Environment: real
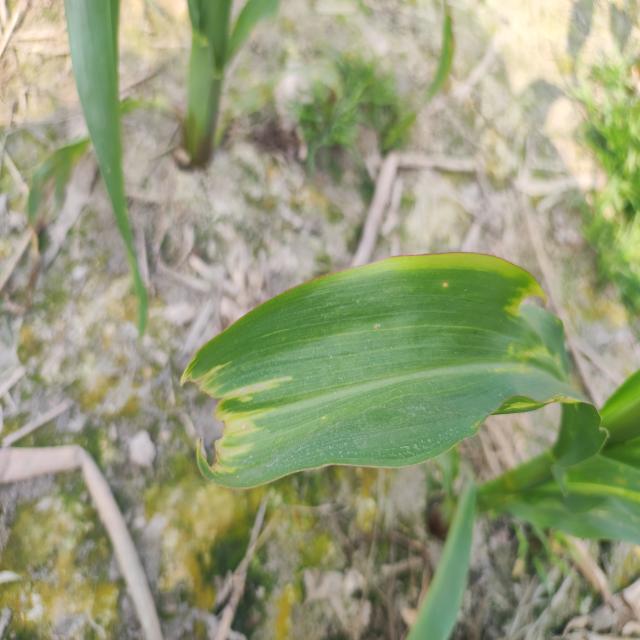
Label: fall_armyworm